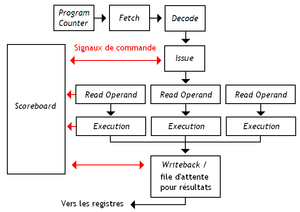
Scoreboarding
L'exécution dans le désordre consiste à réorganiser l'ordre dans lequel les instructions vont s'exécuter dans le processeur. Ces instructions ne sont alors pas forcément exécutées dans l'ordre dans lequel elles apparaissent dans le programme.